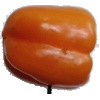
Label: orange_pepper